The Walk (2015 film)

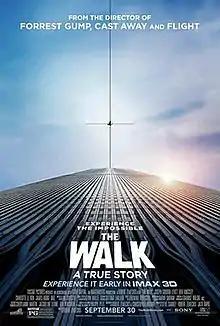
Theatrical release poster

The Walk is a 2015 American biographical drama film directed by Robert Zemeckis, who co-wrote the screenplay with Christopher Browne. It is based on the story of French high-wire artist Philippe Petit's walk between the Twin Towers of the World Trade Center in 1974. The film stars Joseph Gordon-Levitt as Petit, alongside Ben Kingsley, Charlotte Le Bon, James Badge Dale, Ben Schwartz, and Steve Valentine.